Garett Bolles

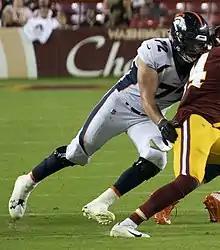
Bolles blocking in 2018 preseason.

Bolles was selected by the Denver Broncos in the first round (20th overall) of the 2017 NFL Draft. On May 11, 2017, Bolles signed a four-year, $11.01 million contract with $8.59 million guaranteed and a signing bonus of $6.16 million. Bolles opened all 16 games at left tackle to represent just the fifth time in team history a rookie left tackle started every game since starting lineups were tracked beginning in 1968. Bolles earned all-rookie honors from the PFWA, and was the sixth rookie to open the season at left tackle for the Broncos in Week 1.